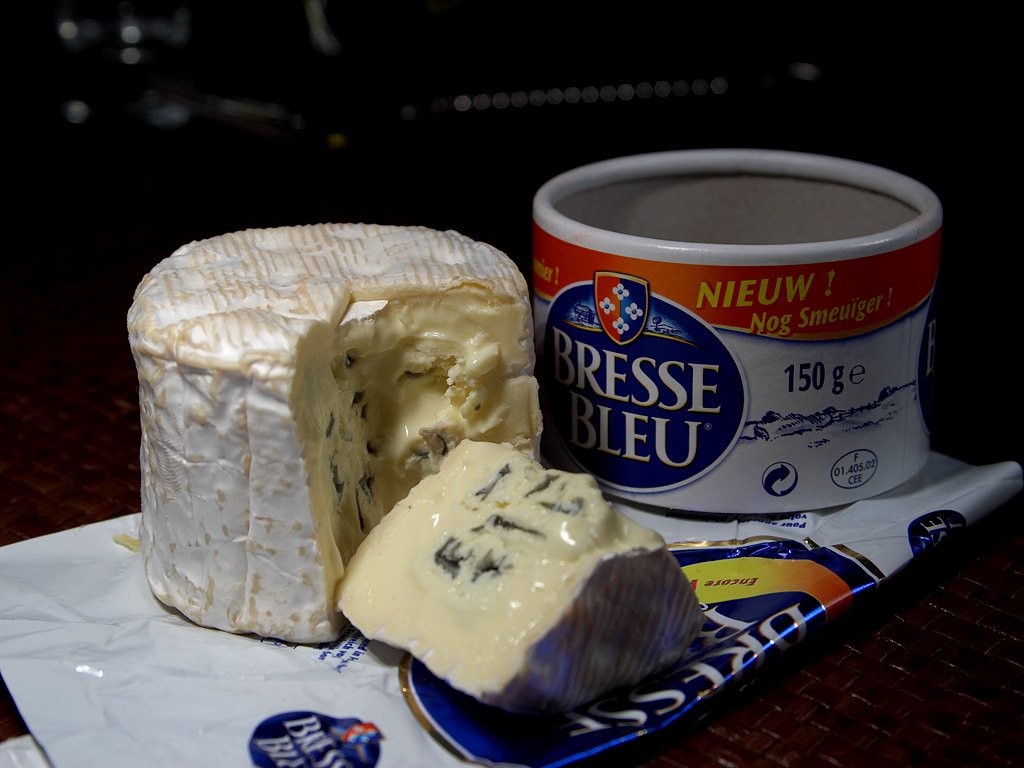
meal, food, ingredient, drink, breakfast, baking, healthy, snack, ice cream, dessert, eat, cream, delicious, dairy product, cheese, hearty, fat, icing, mold, flavor, milk product, albuminous, sense, blue mold, noble mold, bresse bleu cheese